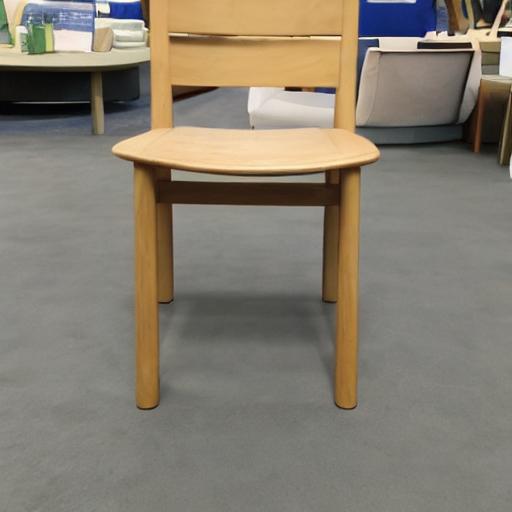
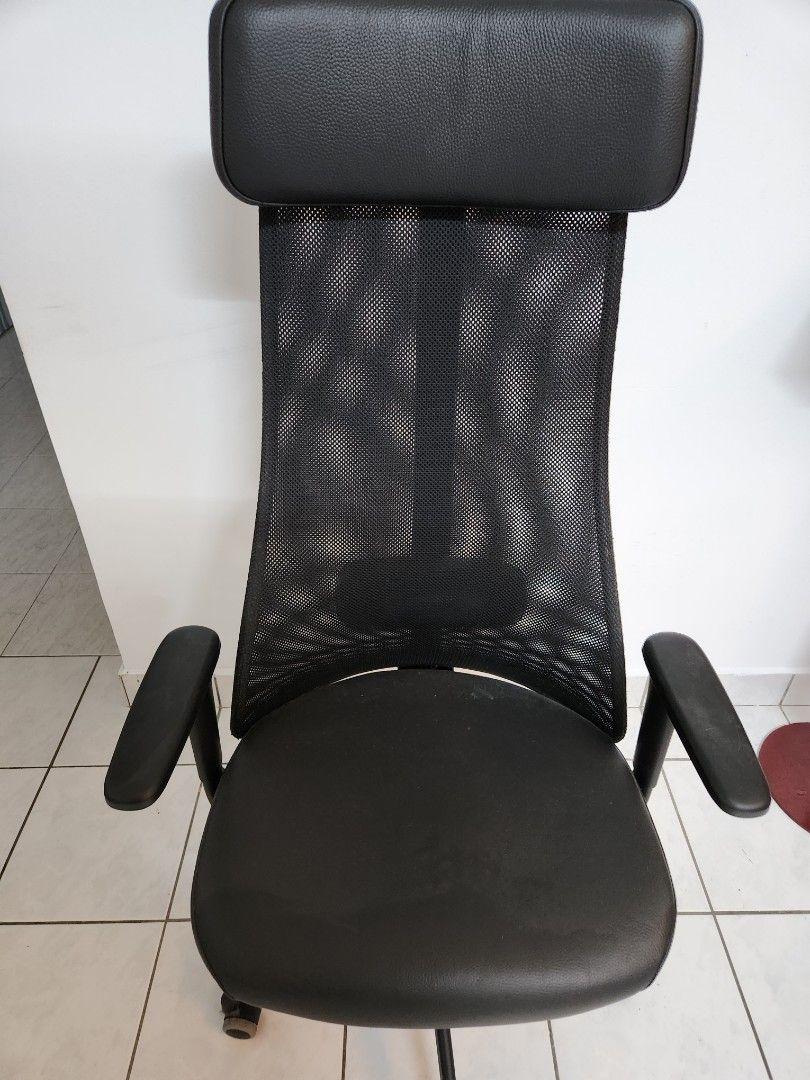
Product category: items_chair
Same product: no